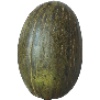
Label: Melon Piel de Sapo 1